Arkansas State Red Wolves

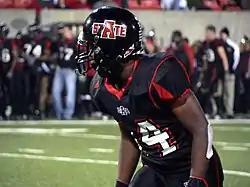
An Arkansas State football player wearing his home uniform

Arkansas State first fielded a football team in 1911. Since then the team has compiled six conference championships and one College Division (now NCAA Division II) football championship. The team was briefly discontinued during the First and Second World Wars. In 1953, the Indians moved from the National Junior College Athletic Association (NJCAA) to the National Collegiate Athletic Association (NCAA), where they competed in the College Division. In 1975 they were promoted to NCAA Division I, and Arkansas State briefly played at the I-A level from 1978 to 1981. From 1982 to 1991, the Indians competed at the Division I-AA level before, again, being promoted to I-A, which is now known as Division I Football Bowl Subdivision (FBS).